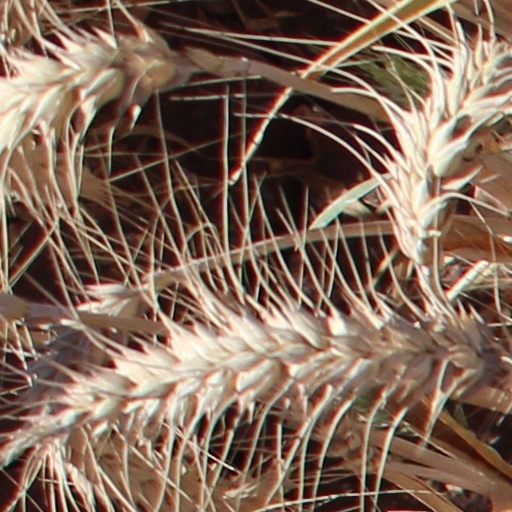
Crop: wheat